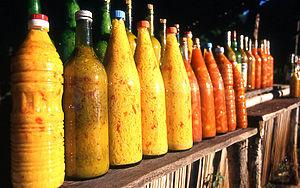
Vente d'achards de mangue et de citron a Madagascar
Les achards à base de mangue verte sont un aliment composant le repas de midi, consommés traditionnellement à Madagascar, à La Reunion et aux Comores. Dérivés d'une spécialité créole, ils sont utilisés pour alléger le repas et donner de la saveur à ce qu'on mange.
La cuisine malgache regroupe toutes les traditions culinaires variées de Madagascar, une île de l'océan Indien. Elle s'apparente aux cuisines créoles, habituellement généreuses et épicées. La nourriture consommée à Madagascar reflète l'influence des migrants d'Asie du Sud-Est, d'Afrique, d'Inde, de Chine et d'Europe qui se sont établis sur l'île à la suite des premiers marins en provenance de Bornéo entre 100 et 500 apr. J.-C. Le riz, pierre angulaire du régime malgache, est cultivé au côté des tubercules et autres denrées de base par les tout premiers colons. Leur régime est complété par de la cueillette et du gibier chassé, ce qui a contribué à l'extinction de la mégafaune des mammifères et des oiseaux de l'île. Ces sources de nourriture ont été plus tard accompagnées de zébu, introduit à Madagascar par les migrants d'Afrique de l'Est qui sont arrivés aux alentours de 1000 apr. J.-C. Le commerce avec les marchands arabes et indiens et les négociants transatlantiques européens a par la suite enrichi les traditions culinaires de l'île en y accommodant une profusion de nouveaux fruits, légumes et assaisonnements.